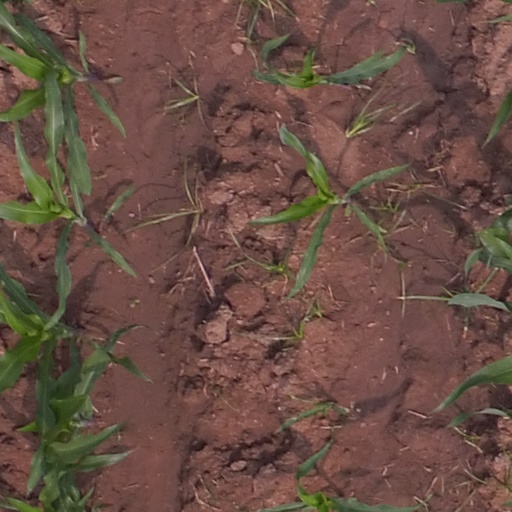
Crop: maize; corn